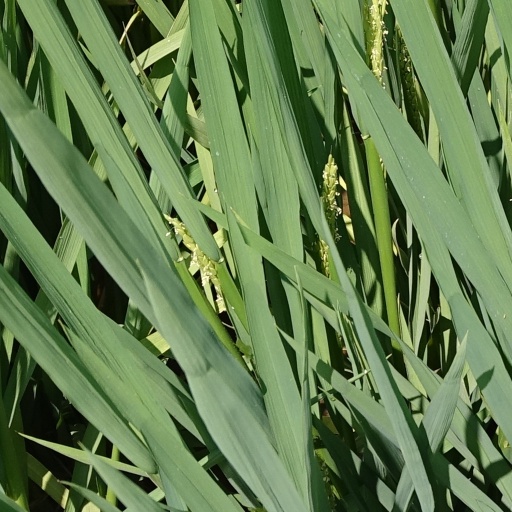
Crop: rice